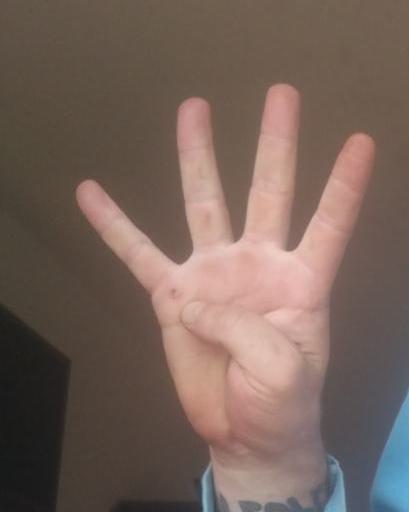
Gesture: four